John Swinney

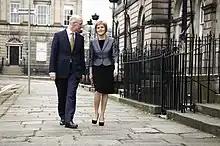
Swinney with First Minister Nicola Sturgeon after his appointment as Deputy First Minister, November 2014

Following the results of the 2003 Scottish Parliament election, Bill Wilson, a party activist, became convinced that a change of direction was needed by the SNP leadership. After discussing this with various SNP members, he was persuaded to contest the leadership himself and launched a challenge against Swinney. Wilson ran a campaign attacking Swinney's proposals for party reform, which he claimed would centralise power and impoverish local branches. Wilson also challenged Swinney to a series of debates, although Swinney refused to take part.